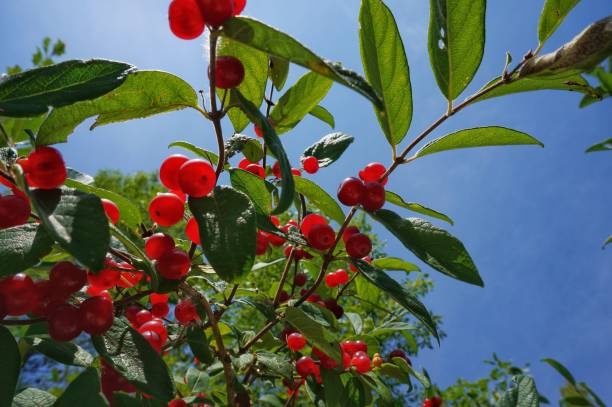
Label: redcurrant